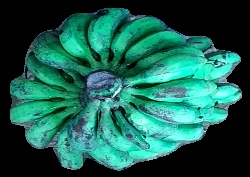
Variety: rasbale
Grade: grade3